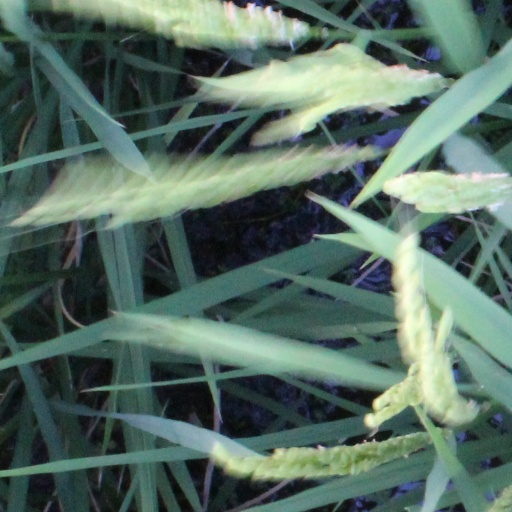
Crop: rice